Rina (musician)

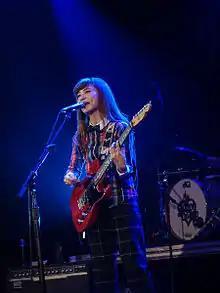
Rina performing in 2015

is a Japanese musician, singer and songwriter. She is best known as drummer of the all-female rock band Scandal since 2006. Rina occasionally performs lead vocals and guitar in the band. She is also a part of the sporadic supergroup Halloween Junky Orchestra led by Hyde and K.A.Z of Vamps for their October 2012 single "Halloween Party".